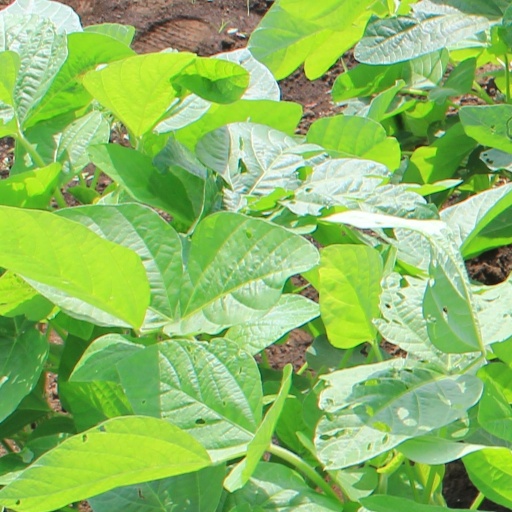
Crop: soybean